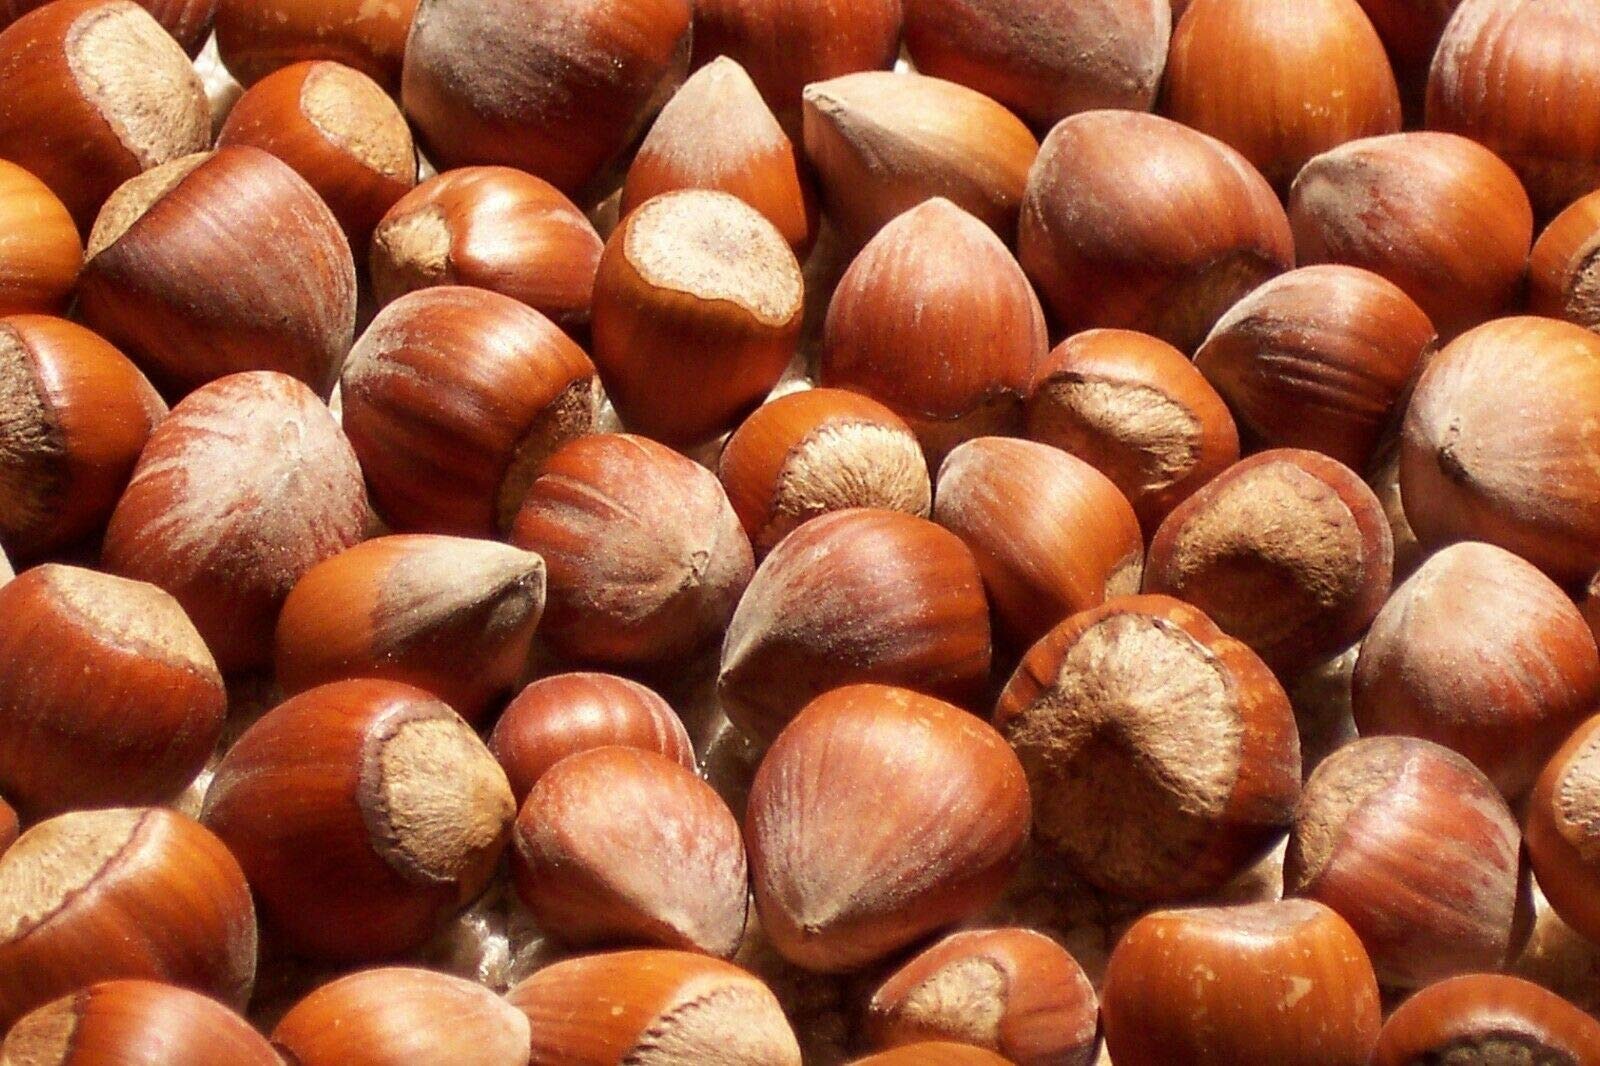
Item Name: Freshly Harvested American Grown Raw In-shell whole Hazelnuts Filberts Large (1)
Bullet Point: Fresh Hazelnuts in shell
Product Description: American grown fresh hazelnuts in the shell.
Value: 16.0
Unit: Ounce

Price: 15.99